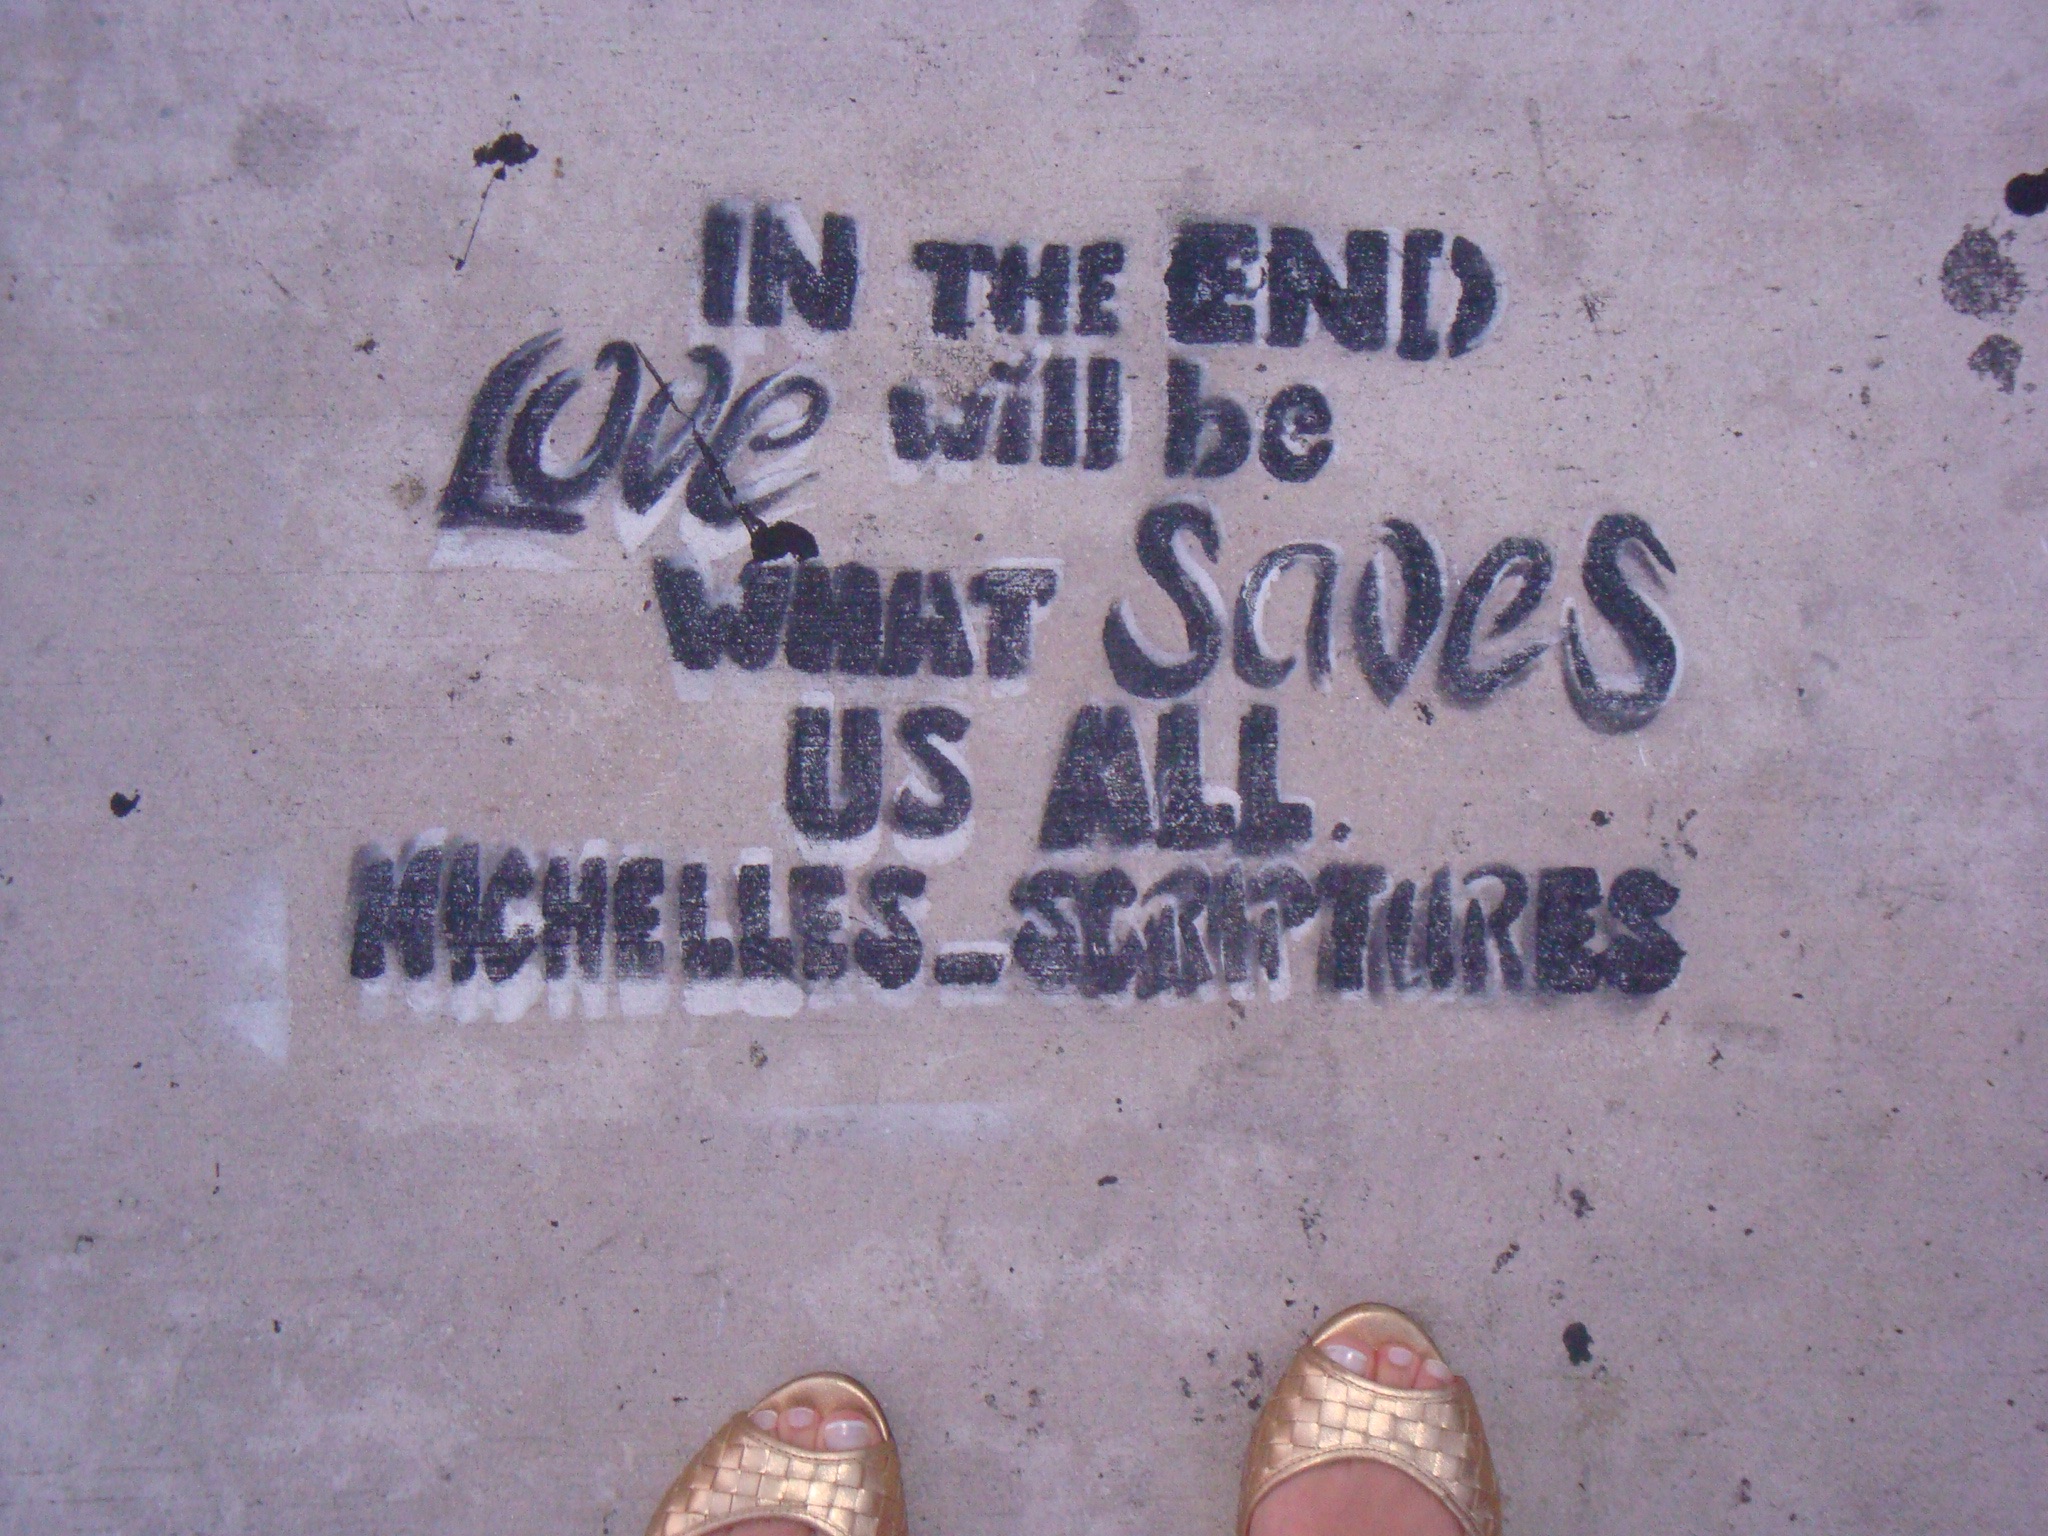
number, wall, graffiti, font, art, text